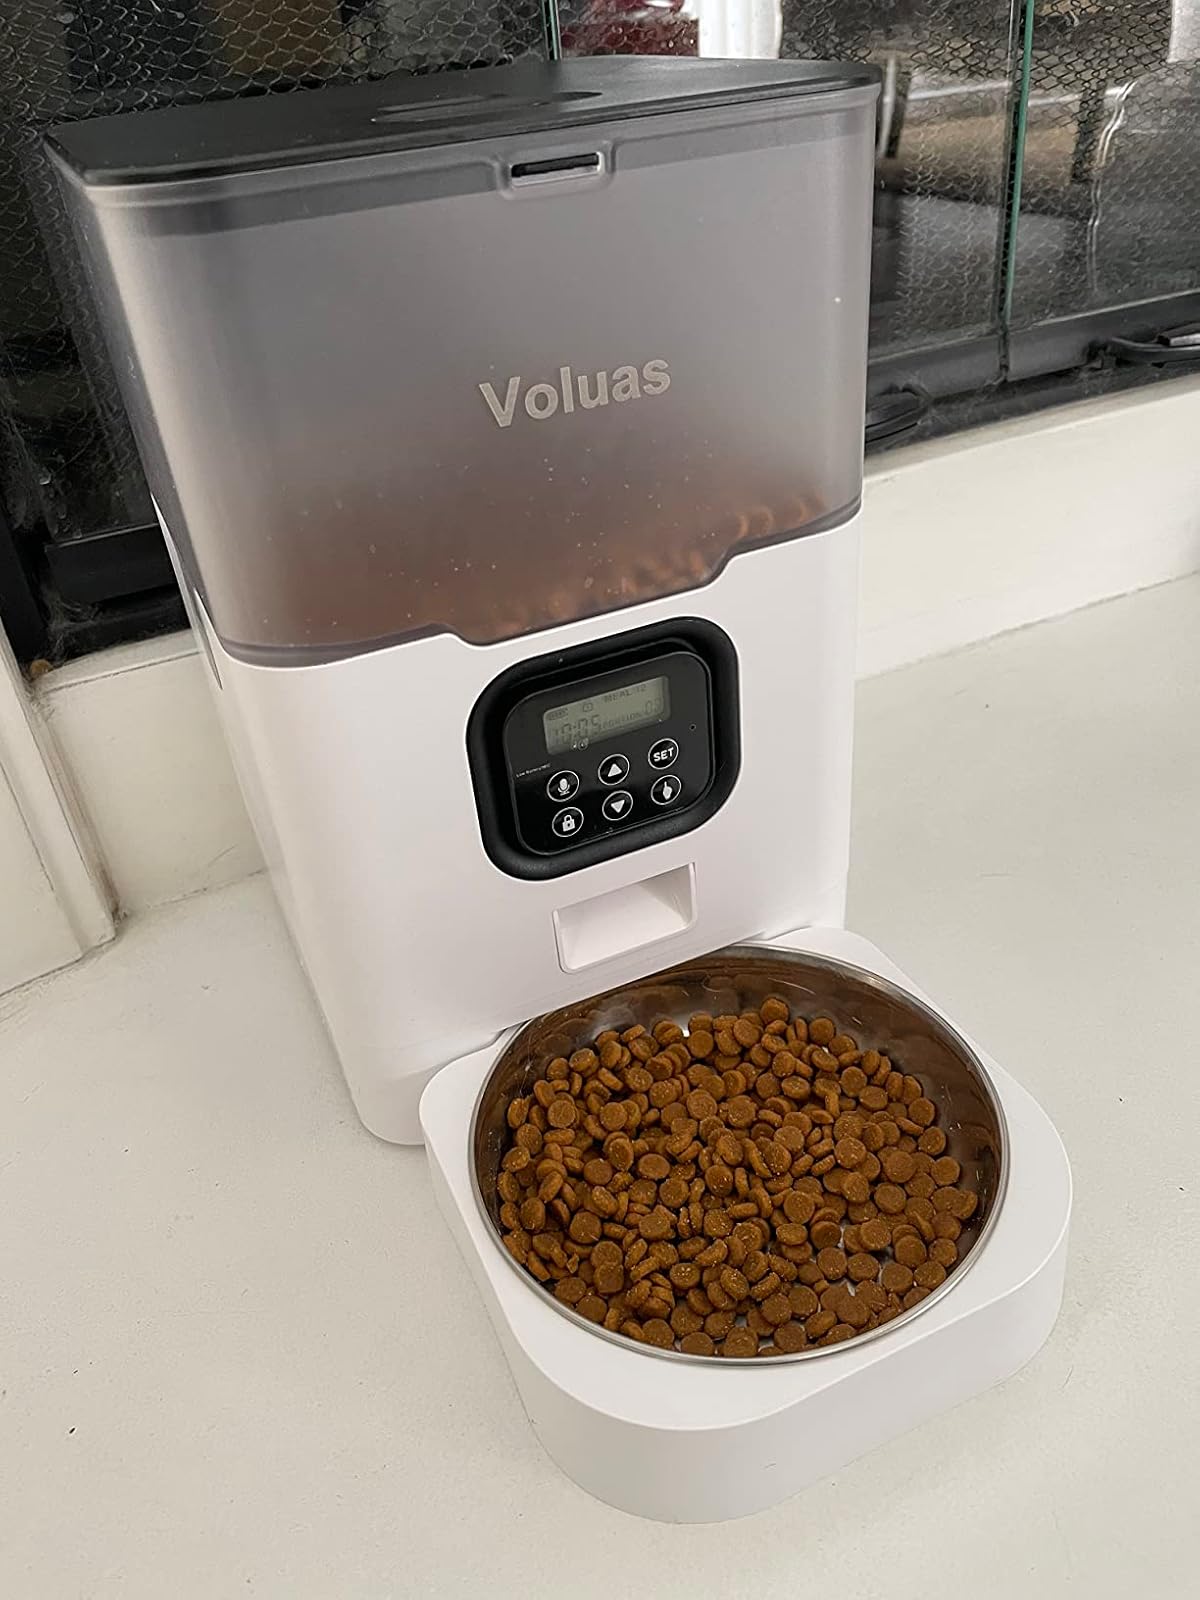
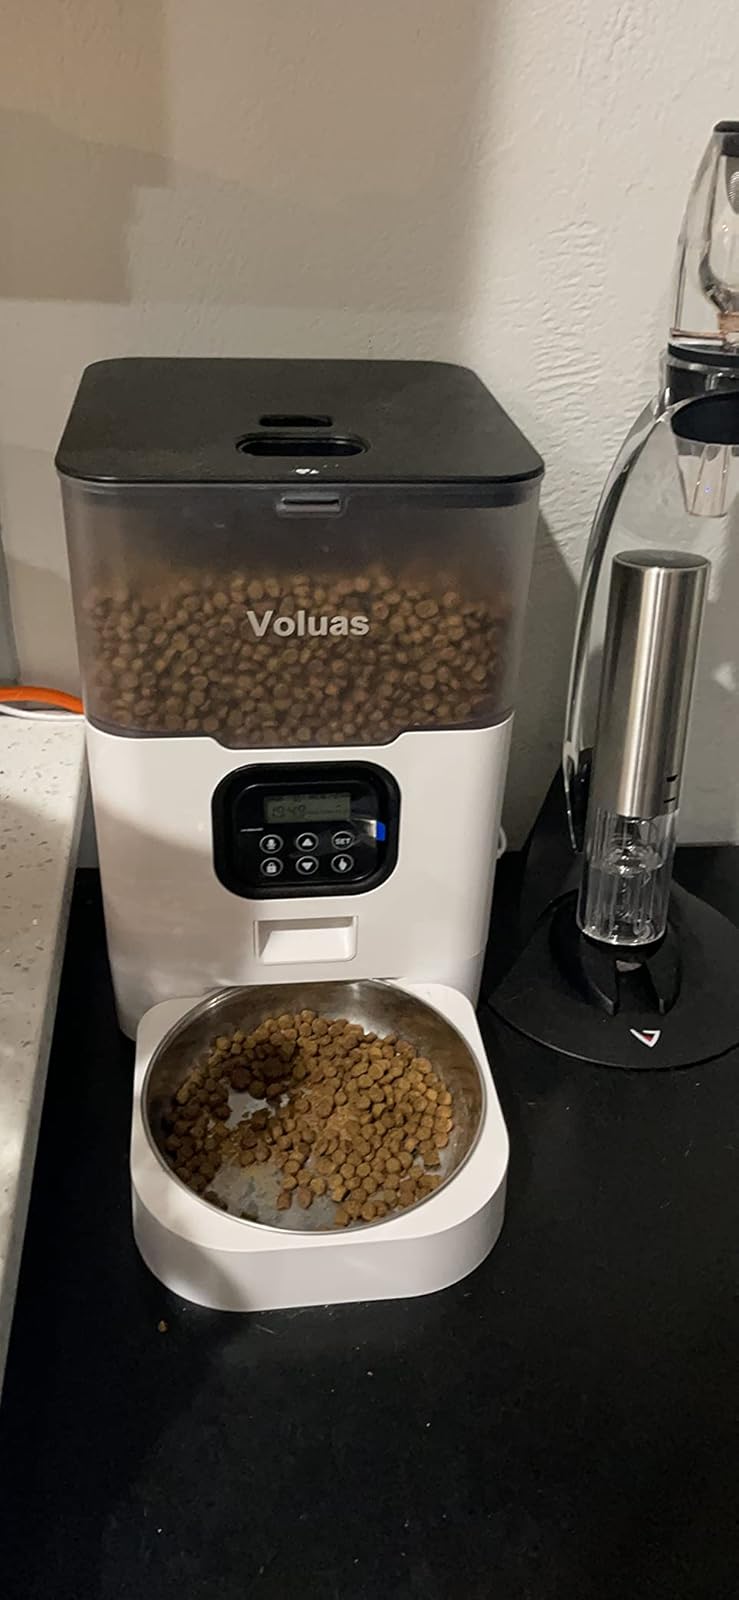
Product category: items_feeder
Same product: yes